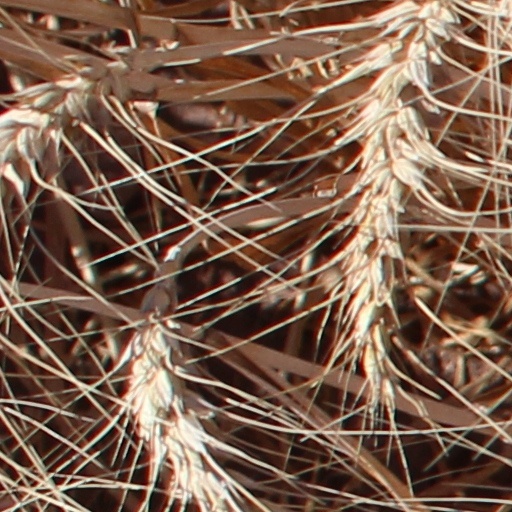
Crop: wheat